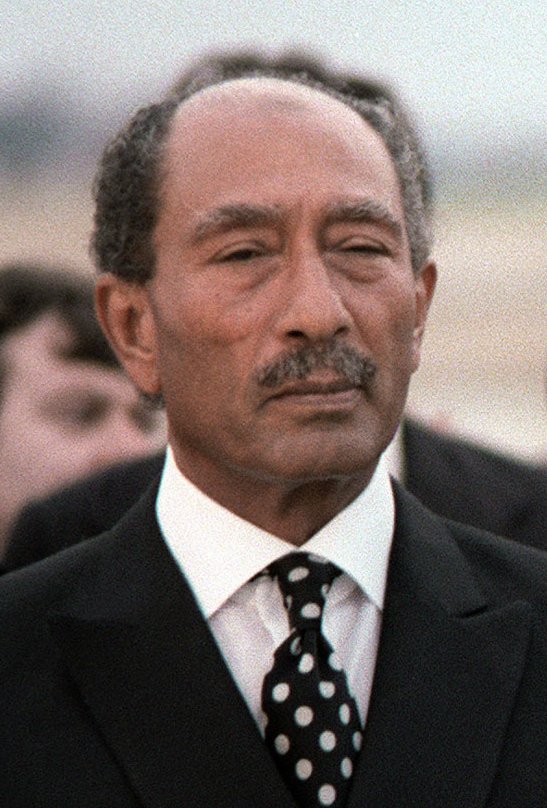
อันวัร อัสซาดาต

| native_name_lang = ar
| birth_name = มุฮัมมัด อันวัร อัสซาดาต
| image = Anwar Sadat cropped.jpg
| caption = อัสซาดาตใน ค.ศ. 1980
| order = คนที่ 3
| office = ประธานาธิบดีอียิปต์
| term_start = 15 ตุลาคม 1970
| term_end = 6 ตุลาคม 1981
| primeminister = List collapsed|title=
| มะห์มูด เฟาซี (1970–1972)
| อะซีซ ศิดกี (1972–1973)
| ตนเอง (1973–1974)
| อับดุลอะซีซ มุฮัมมัด ฮิญาซี (1974–1975)
| มัมดูห์ ซาลิม (1975–1978)
| มุศเฏาะฟา เคาะลีล (1978–1980)
| ตนเอง (1980–1981)
| vicepresident = List collapsed|title=
| ฮุซัยน์ อัชชาฟิอี (1970–1973)
| อะลี ศ็อบรี (1970–1971)
| มะห์มูด เฟาซี (1972–1974)
| ฮุสนี มุบาร็อก (1975–1981)
| predecessor = ญะมาล อับดุนนาศิร
| successor = ศูฟี อะบู ฏอลิบ (รักษาการ)ฮุสนี มุบาร็อก
| order2 = คนที่ 37
| office2 = นายกรัฐมนตรีอียิปต์
| president2 = ตนเอง
| term_start2 = 15 พฤษภาคม 1980
| term_end2 = 6 ตุลาคม 1981
| predecessor2 = มุศเฏาะฟา เคาะลีล
| successor2 = ฮุสนี มุบาร็อก
| president3 = ตนเอง
| term_start3 = 26 มีนาคม 1973
| term_end3 = 25 กันยายน 1974
| predecessor3 = อะซีซ ศิดกี
| successor3 = อับดุลอะซีซ มุฮัมมัด ฮิญาซี
| office4 = รองประธานาธิบดีอียิปต์
| president4 = ญะมาล อับดุนนาศิร
| term_start4 = 19 ธันวาคม 1969
| term_end4 = 14 ตุลาคม 1970
| predecessor4 = ฮุซัยน์ อัชชาฟิอี
| successor4 = อะลี ศ็อบรี
| president5 = ญะมาล อับดุนนาศิร
| term_start5 = 17 กุมภาพันธ์ 1964
| term_end5 = 26 มีนาคม 1964
| predecessor5 = ฮุซัยน์ อัชชาฟิอี
| successor5 = ซะกะริยา มุห์ยิดดีน
| office6 = List of Speakers of the People's Assembly of Egypt|ประธานสภาแห่งชาติอียิปต์
| president6 = ญะมาล อับดุนนาศิร
| term_start6 = 21 กรกฎาคม 1960
| term_end6 = 20 มกราคม 1969
| predecessor6 = Abdel Latif Boghdadi (politician)|อับดุลละฏีฟ อัลบัฆดาดี
| successor6 = Mohamed Labib Skokeir
| birth_place = เขตผู้ว่าการอัลมุนูฟียะฮ์|อัลมุนูฟียะฮ์ รัฐสุลต่านอียิปต์
| death_place = ไคโร ประเทศอียิปต์
| death_cause = Assassination of Anwar Sadat|ถูกลอบสังหาร|
| resting_place = Unknown Soldier Memorial (Egypt)|อนุสรณ์สถานทหารนิรนาม
| spouse = unbulleted list|marriage|Eqbal Afifi|end=separated|
| children = 7
| party = National Democratic Party (Egypt)|พรรคประชาธิปัตย์แห่งชาติ
| otherparty = Arab Socialist Union (Egypt)|สหภาพสังคมนิยมอาหรับ
| alma_mater = มหาวิทยาลัยอะเล็กซานเดรีย
| allegiance = อียิปต์
| branch = ราชอาณาจักรอียิปต์|กองทัพหลวงอียิปต์ กองทัพอียิปต์
| serviceyears = 1938–1952
| rank = File:KEgypt-Army-OF-05.svg|25px พันเอก (ขณะดำรงตำแหน่ง)File:Egypt Army - OF10.svg|25px จอมพล (กิตติมศักดิ์)
| signature = Anwar El Sadat Signature.svg
มุฮัมมัด อันวัร อัสซาดาต (; 25 ธันวาคม ค.ศ. 1918&nbsp;– 6 ตุลาคม ค.ศ. 1981) เป็นนักการเมืองและนายทหารชาวอียิปต์ที่เคยดำรงตำแหน่งประธานาธิบดีอียิปต์คนที่ 3 ตั้งแต่วันที่ 15 ตุลาคม ค.ศ. 1970 จนกระทั่งAssassination of Anwar Sadat|ถูกลอบสังหารจากนายทหารฝ่ายมูลฐานนิยมในวันที่ 6 ตุลาคม ค.ศ. 1981 อัสซาดาตเป็นสมาชิกอาวุโสของFree Officers Movement (Egypt)|เจ้าหน้าที่เสรีที่โค่นล้มพระเจ้าฟารูกที่ 1 แห่งอียิปต์|พระเจ้าฟารูกในการปฏิวัติอียิปต์ ค.ศ. 1952 และเป็นคนสนิทของประธานาธิบดี ญะมาล อับดุนนาศิร ซึ่งเขาดำรงตำแหน่งรองประธานาธิบดีอียิปต์|รองประธานาธิบดีสองครั้ง และขึ้นดำรงตำแหน่งประธานาธิบดีใน ค.ศ. 1970 จากนั้นใน ค.ศ. 1978 อัสซาดาตกับเมนาเฮม เบกิน นายกรัฐมนตรีอิสราเอล ลงนามสนธิสัญญาสันติภาพในความร่วมมือกับจิมมี คาร์เตอร์ ประธานาธิบดีสหรัฐ ซึงทำให้พวกเขาได้รับรางวัลโนเบลสาขาสันติภาพ
ในช่วงที่ดำรงตำแหน่งประธานาธิบดี 11 ปี เขาเปลี่ยนแปลงเส้นทางของอียิปต์ด้วยการละทิ้งจากหลักการทางการเมืองและเศรษฐกิจของลัทธิอันนาศิรหลายประการ จัดตั้งระบบหลายพรรคการเมืองใหม่ และดำเนินนโยบายเศรษฐกิจอินฟิตาห์ เขานำอียิปต์ในสงครามยมคิปปูร์ใน ค.ศ. 1973 เพื่อยึดคืนคาบสมุทรไซนายของอียิปต์ที่อิสราเอลครอบครองตั้งแต่สงครามหกวันใน ค.ศ. 1967 ทำให้เขากลายเป็นวีรบุรุษในอียิปต์และโลกอาหรับเพียงชั่วครู่ หลังจากนั้น เขามีส่วนในCamp David Accords|การเจรจากับอิสราเอลที่นำไปสู่การทำสนธิสัญญาสันติภาพอียิปต์–อิสราเอล ทำให้เขากับเมนาเฮมได้รับรางวัลโนเบลสาขาสันติภาพ ซึ่งทำให้อัสซาดาตกลายเป็นมุสลิมคนแรกที่ได้รับรางวัลโนเบล แม้ว่าปฏิกิริยาต่อสนธิสัญญาที่นำไซนายกลับคืนสู่อียิปต์โดยทั่วไปเป็นที่นิยมในชาวอียิปต์ สนธิสัญญานี้ถูกปฏิเสธจากอิควานัลมุสลิมีนในประเทศอียิปต์|อิควานัลมุสลิมีนในประเทศและฝ่ายซ้ายที่รู้สึกว่าอัสซาดาตล้มเลิกความพยายามในการรับรองรัฐปาเลสไตน์ นอกจากประเทศซูดานแล้ว โลกอาหรับและองค์การปลดปล่อยปาเลสไตน์ (PLO) คัดค้านความพยายามของอัสซาดาตที่จะสร้างสันติภาพต่างหากกับอิสราเอลอย่างมากโดยไม่ปรึกษาหารือล่วงหน้ากับรัฐอาหรับ การที่เขาปฏิเสธที่จะไกล่เกลี่ยในเรื่องปัญหาปาเลสไตน์ของประเทศเหล่านั้น ทำให้อียิปต์ถูกถูกระงับสถานะสมาชิกสันนิบาตอาหรับใน ค.ศ. 1979 ถึง 1989Vatikiotis, P. J. (1992). "The History of Modern Egypt" (4th edition ed.). Baltimore: Johns Hopkins University. p. 443. สนธิสัญญาสันติภาพเป็นหนึ่งในปัจจัยหลักที่นำไปสู่การลอบสังหารตัวเขา ณ วันที่ 6 ตุลาคม ค.ศ. 1981 ฝ่ายทหารที่นำโดยคอลิด อัลอิสลามบูลี เปิดฉากยิงอัสซาดาตด้วยปืนไรเฟิลอัตโนมัติในช่วงพาเหรดวันที่ สงครามยมคิปปูร์|6 ตุลาคมในไคโร ทำให้เขาเสียชีวิต
== อ้างอิง ==
==อ่านเพิ่ม==
*
* Berenji, Shahin. "Sadat and the Road to Jerusalem: Bold Gestures and Risk Acceptance in the Search for Peace." "International Security" 45.1 (2020): 127–163.
*
* Finklestone, Joseph. "Anwar Sadat: visionary who dared" (Routledge, 2013). biography.
*
*
* Israeli, Raphael. "Sadat: The Calculus of War and Peace." "The Diplomats, 1939–1979" (Princeton University Press, 2019) pp.&nbsp;436–458. online
*
*
*
==แหล่งข้อมูลอื่น==
* Bibliotheca Alexandrina, Front Page
* Ben-Gurion on Anwar Sadat Wanting Peace, 1971 Shapell Manuscript Foundation
* Anwar Sadat Chair for Peace and Development at the University of Maryland
* "Remarks at the Presentation Ceremony for the Presidential Medal of Freedom – March 26, 1984"
*
*
* Free Egyptians Point of View About Sadat's Assassination (Internet Archive)
*
* Sadat Movie (Produced in 1983) – Banned from the Middle East because of some historical mistakes.
*
หมวดหมู่:บุคคลจากไคโร
หมวดหมู่:ประธานาธิบดีอียิปต์
หมวดหมู่:ผู้นำในสงครามเย็น
หมวดหมู่:นักการเมืองอียิปต์
หมวดหมู่:มุสลิมนิกายซุนนีชาวอียิปต์
หมวดหมู่:บุคคลจากเขตผู้ว่าการอัลมุนูฟียะฮ์
หมวดหมู่:ผู้ได้รับรางวัลโนเบลสาขาสันติภาพ
หมวดหมู่:ชาวอียิปต์ผู้ได้รับรางวัลโนเบล
หมวดหมู่:นักการเมืองที่ถูกลอบสังหาร
หมวดหมู่:เสียชีวิตจากอาวุธปืน